Panmure Testimonial

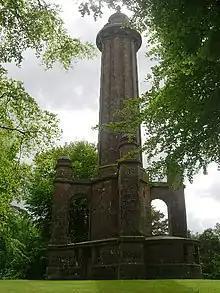
The Panmure Testimonial

The Panmure Testimonial, otherwise known as the Live and Let Live Memorial, is a monument in Angus, Scotland. It was erected in 1839 to commemorate the generosity of William Maule, the 2nd Earl of Panmure (later 1st Baron of Panmure) during the 'year of short corn' in 1826, a year in which an unusually hot and dry summer led to severe food shortages. In response, Lord Panmure suspended the collection of rent from his tenant farmers. The monument was paid for in full by the tenant farmers.